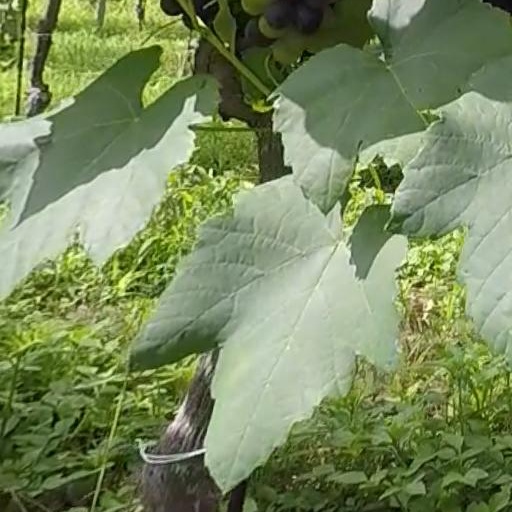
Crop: grape